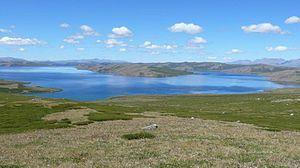
La réserve naturelle du bassin de l'Oubsou-Nour est une réserve naturelle de Russie de l'autre côté de la frontière mongole située en république de Touva. Elle est constituée de neuf secteurs séparés les uns des autres. Sept se trouvent le long de la frontière mongole et trois le long de la frontière avec la république de l'Altaï. La réserve a été instituée le 24 janvier 1993 et reconnue réserve de biosphère par l'Unesco en 1997.